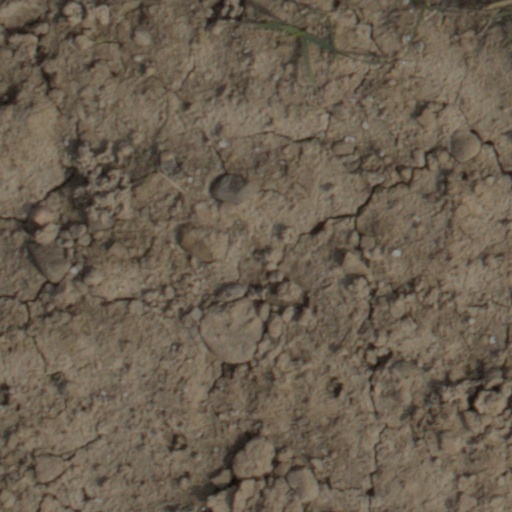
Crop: wheat